List of sailing ships of the Venetian navy

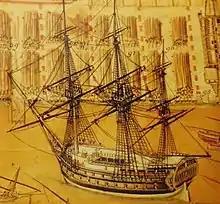
The 70-gun ship of the line "Vittoria" in the Venetian Arsenal in May 1797, just prior to the fall of the Republic of Venice.

This is a list of sailing ships of the Venetian navy. From the Cretan War to the fall of the Republic of Venice in 1797, the Venetian Republic maintained a good number of sailing ships for its navy, which formed the so-called "Armada Grossa", as opposed to the galley-based "Armada Sottile". The vast majority of those ships were built in the Venetian Arsenal as some of its roofed shipbuilding docks were enlarged to allow construction of sailing vessels.